Harvey J. Alter

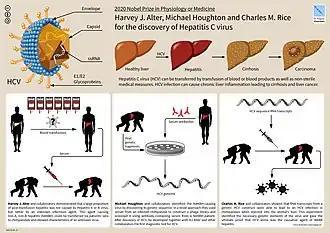
Nobel Prize in Physiology or Medicine 2020: Seminal experiments by HJ Alter, M Houghton and CM Rice leading to the discovery of HCV as the causative agent of non-A, non-B hepatitis.

As a young research fellow in 1964, Alter co-discovered the Australia antigen with Baruch Blumberg. This work was a major factor in isolating the hepatitis B virus. Later, Alter led a Clinical Center project to store blood samples used to uncover the causes and reduce the risk of transfusion-associated hepatitis. Based on his work, the United States started blood and donor screening programs that lowered the cause of hepatitis due to this risk from 30 percent in 1970 to nearly 0.